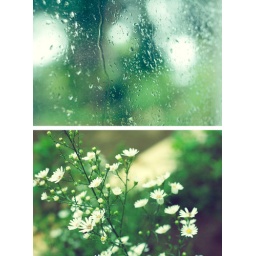
'cause you can't stop the motion of the ocean or the sun in the sky